Sophia Parnok

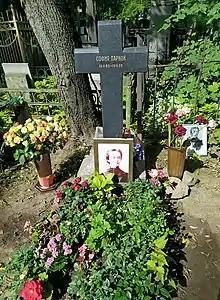
Parnok's grave at Vvedenskoye Cemetery in Moscow

In early 1922, Parnok returned to Moscow with Erarskaya and was assisted by Vladimir Mayakovsky, who helped her find lodging and join the Writer's Union. Almost as soon as she arrived, she began experiencing trouble with the censors. Her attempts to help Maximilian Voloshin publish a collection of poems were repeatedly refused. When she tried a few months later to publish a collection of her own works, "Centuries-Old Mead", the censors stopped the publication because there were too many religious references. "Centuries-Old Mead" was placed in stasis by the censorship bureau and never made it to press. She also feared that "The Vine" would have trouble with the censors because of its references to God. She had learned from previous experience that religious references were problematic. By fall, she was ill, suffering from both bronchitis and stomach problems caused by her Graves' disease. Erarskaya was also sick, having contracted tuberculosis.